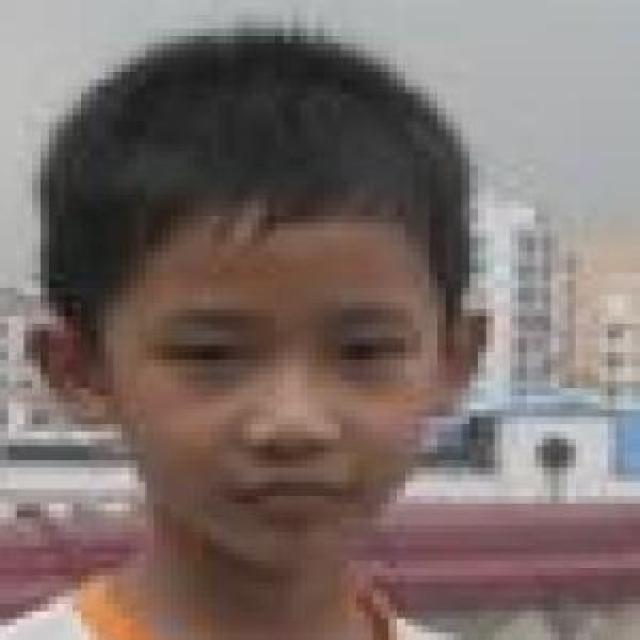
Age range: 0-12